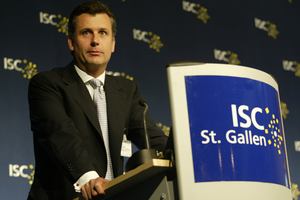
L'affaire Hildebrand est une affaire politique et économique qui s’est déroulée en Suisse pendant le mois de janvier 2012. Elle implique le directeur de la Banque nationale suisse Philipp Hildebrand et son épouse Kashya Hildebrand. Des accusations de délit d'initié ont conduit à la démission de Philipp Hildebrand de son poste : celui-ci et sa femme auraient en effet exploité les informations qu'il détenait sur la politique monétaire suisse du fait de sa position privilégiée — notamment sur la prochaine fixation d'un taux plancher de l'euro par rapport au franc suisse — pour spéculer sans risques sur les devises, par des achats et reventes sur le Forex.